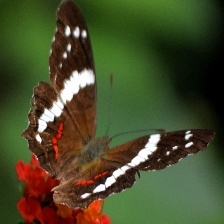
Species: BANDED PEACOCK